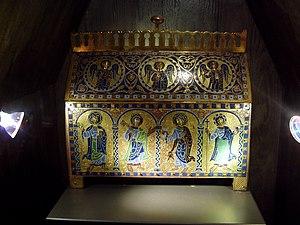
Châsse de Saint Étienne en émail de Limoges faisant partie du trésor de Gimel-les-Cascades.